Union Pearson Express

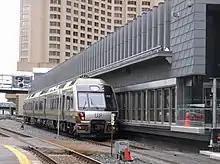
Union Pearson train at Union Station

The Toronto Transit Commission offers a frequent express bus route, the 900 Airport Express, between Kipling station and Pearson. Buses depart every 10 minutes or less, and a trip from downtown to Pearson Airport takes 45 minutes for the cost of a TTC fare.